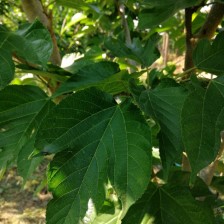
Variety: RedKing